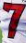
Number: 7